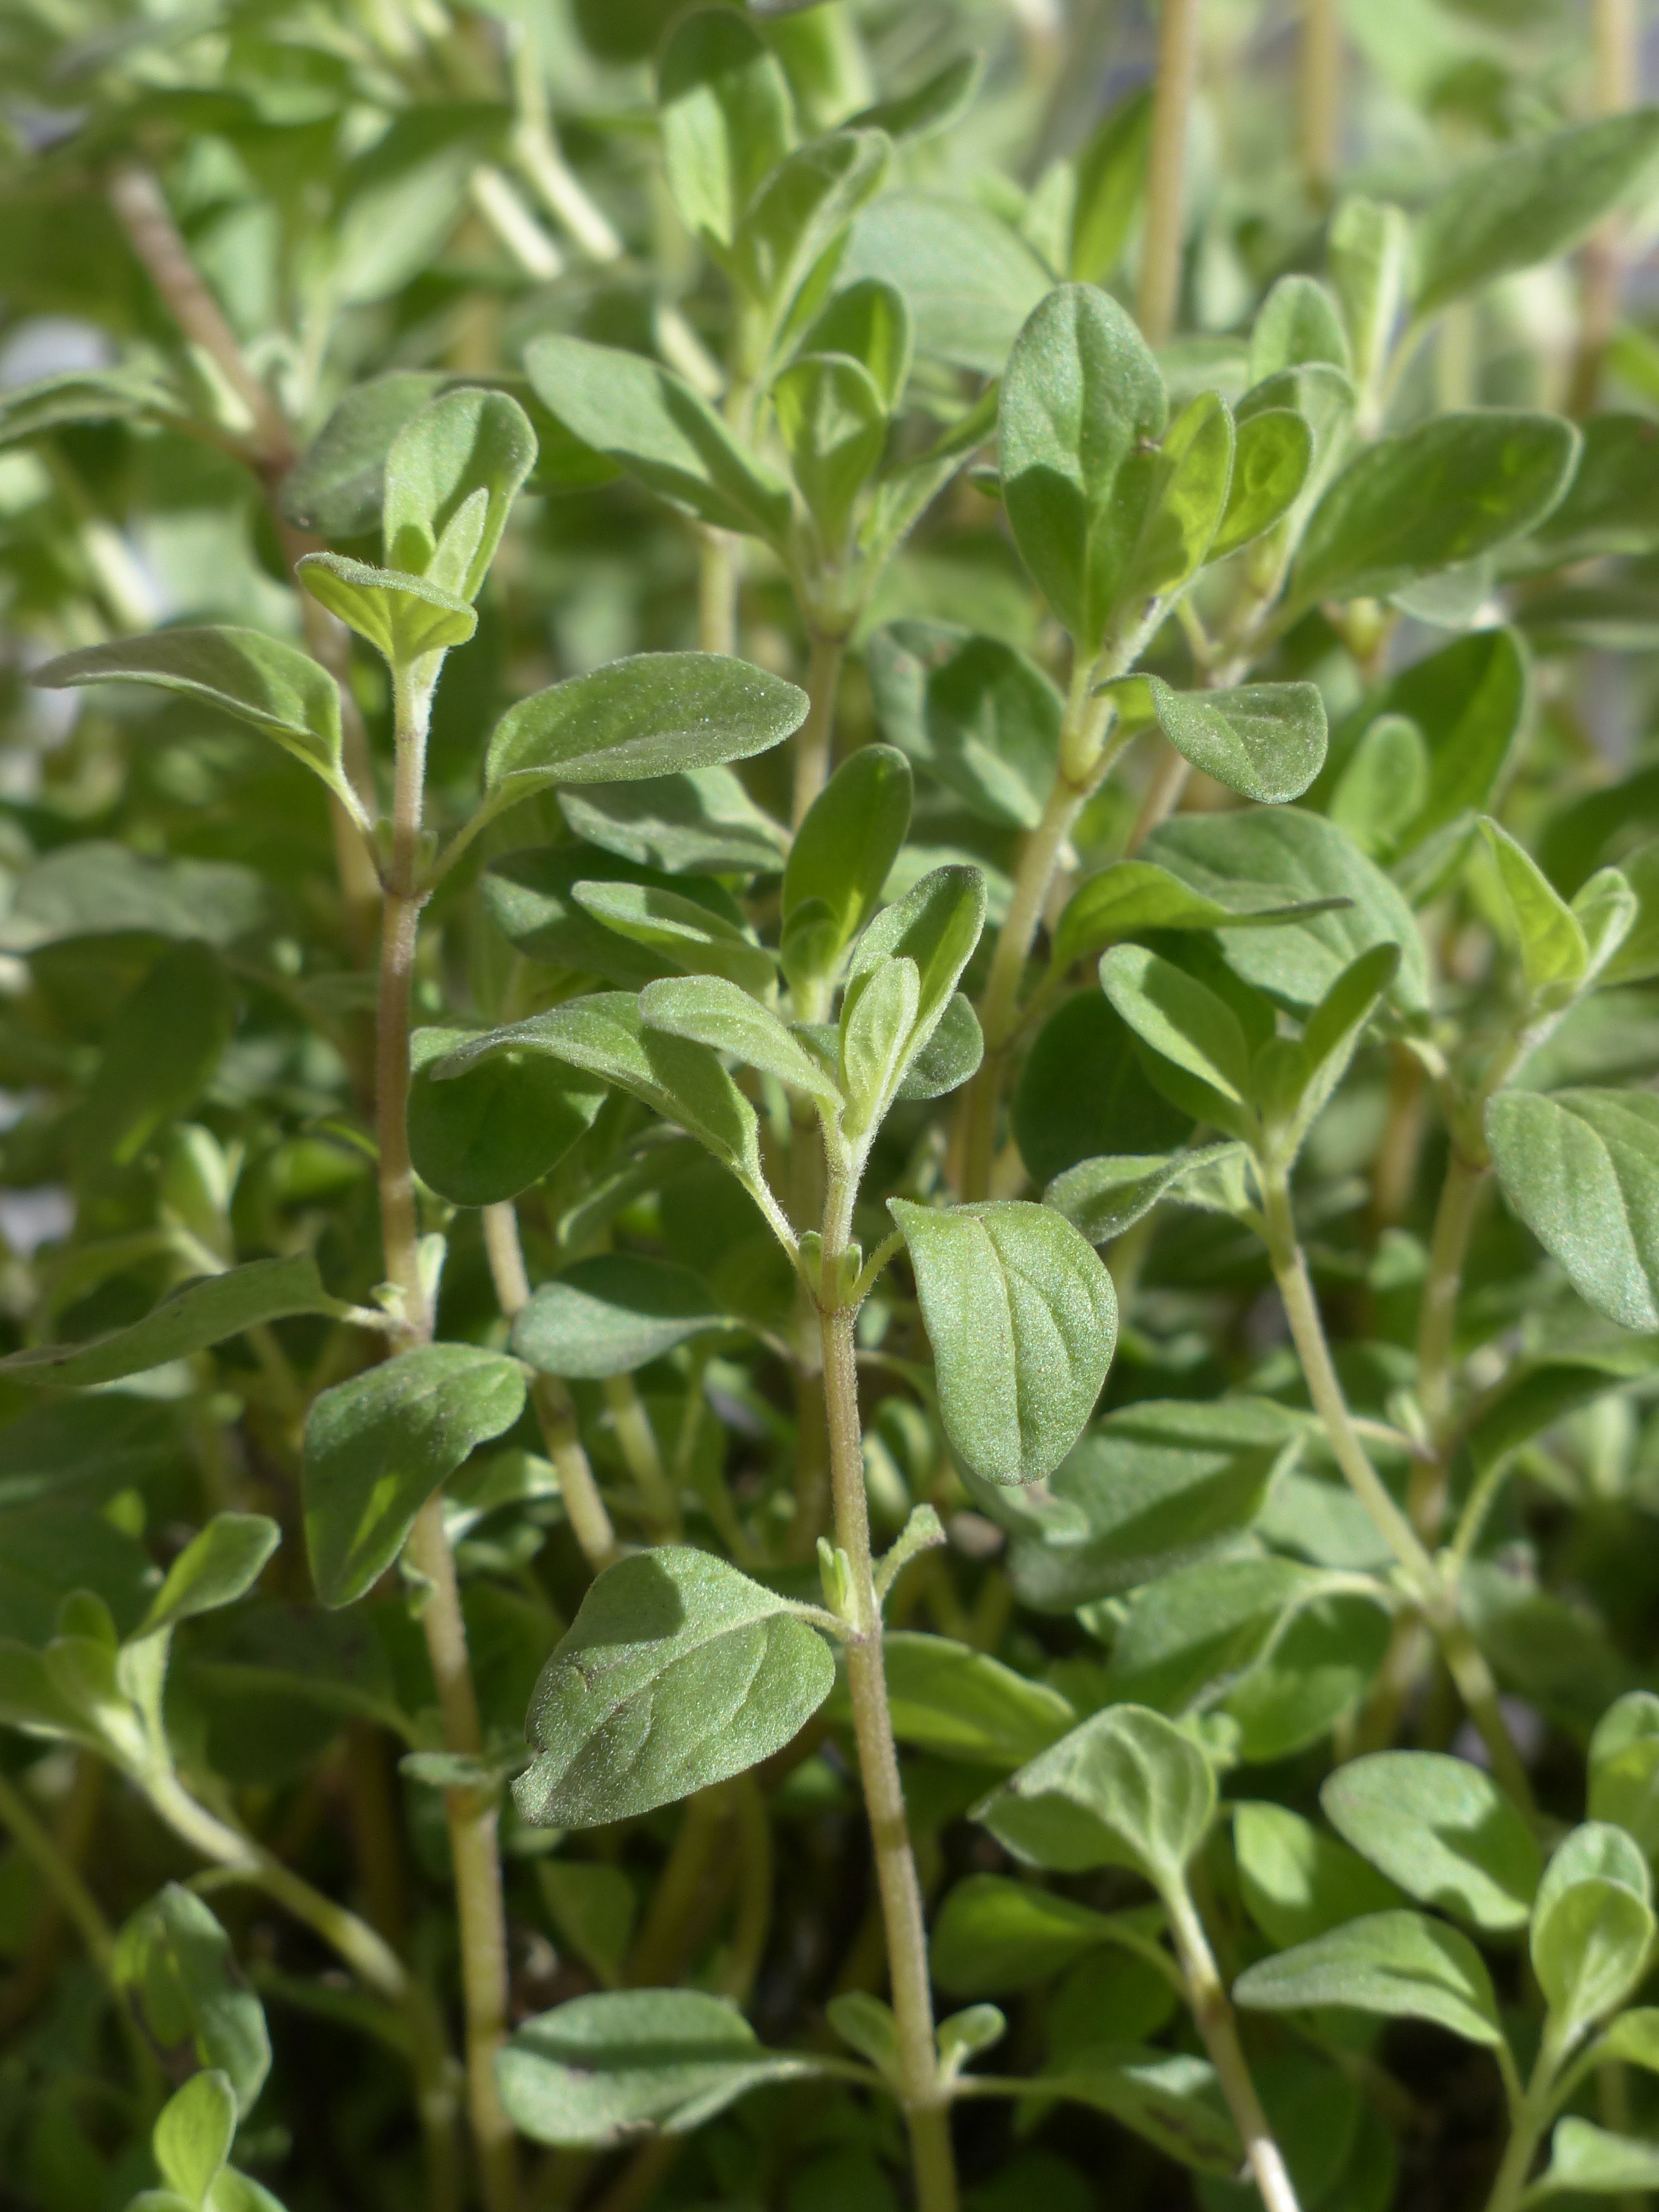
plant, leaf, flower, food, spice, herb, produce, stalk, leaves, shrub, marjoram, medicinal plant, kitchen spice, kitchen herb, garden plant, garden herbs, flowering plant, lamiaceae, garden spice plant, origanum, annual plant, land plant, dost, kuttelkraut, wurstkraut, origanum majorana, origanum hortensis, bad cabbage, bratekraeutche, bratenkraeutel, garden marjoram, kuchelkraut, mairan, mairalkraut, jayanti, miran, mussaerol